Forever Alien

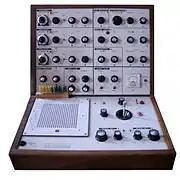
"Forever Alien" is dominated by vintage synthesizers like the EMS VCS 3 (pictured).

Kember's vision for "Forever Alien" was to create a predominantly electronic album that did not sound "super sequenced and block-y," and aimed to bring to the album "some of the flowing stream of effects" he was experiencing under the influence of DMT. He later explained: "I was writing what I felt were some quite soul-searching songs and I wanted to marry it all in another world. In another land, if you will." Kember recorded "Forever Alien" with fellow members Alf Hardy and Pete Bain, the latter of whom is credited as Pete Bassman. The album was recorded at Cabin Studios, Coventry with Hardy co-producing with Kember (again credited as Sonic Boom). Andre Knecht mastered the album at Ark Digital Pasadena, Canada.